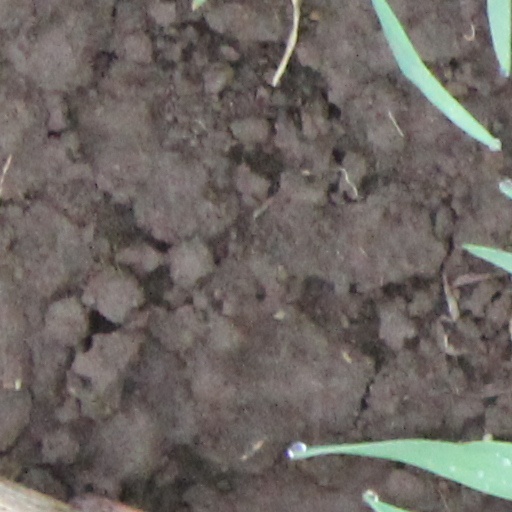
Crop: wheat